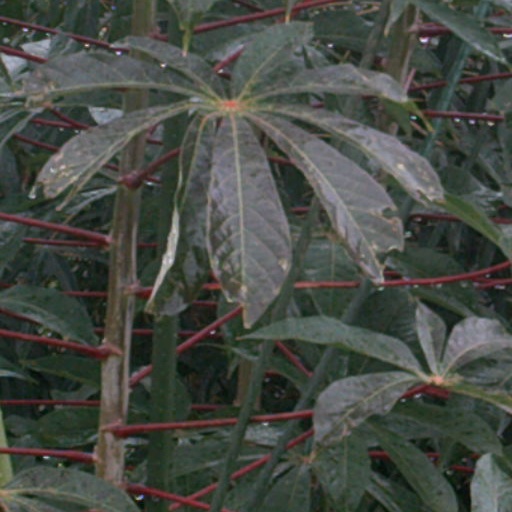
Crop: cassava